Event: Nepal Earthquake
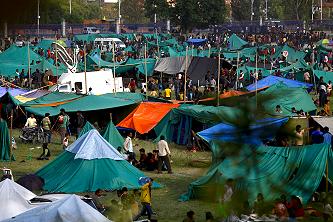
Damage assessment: damage